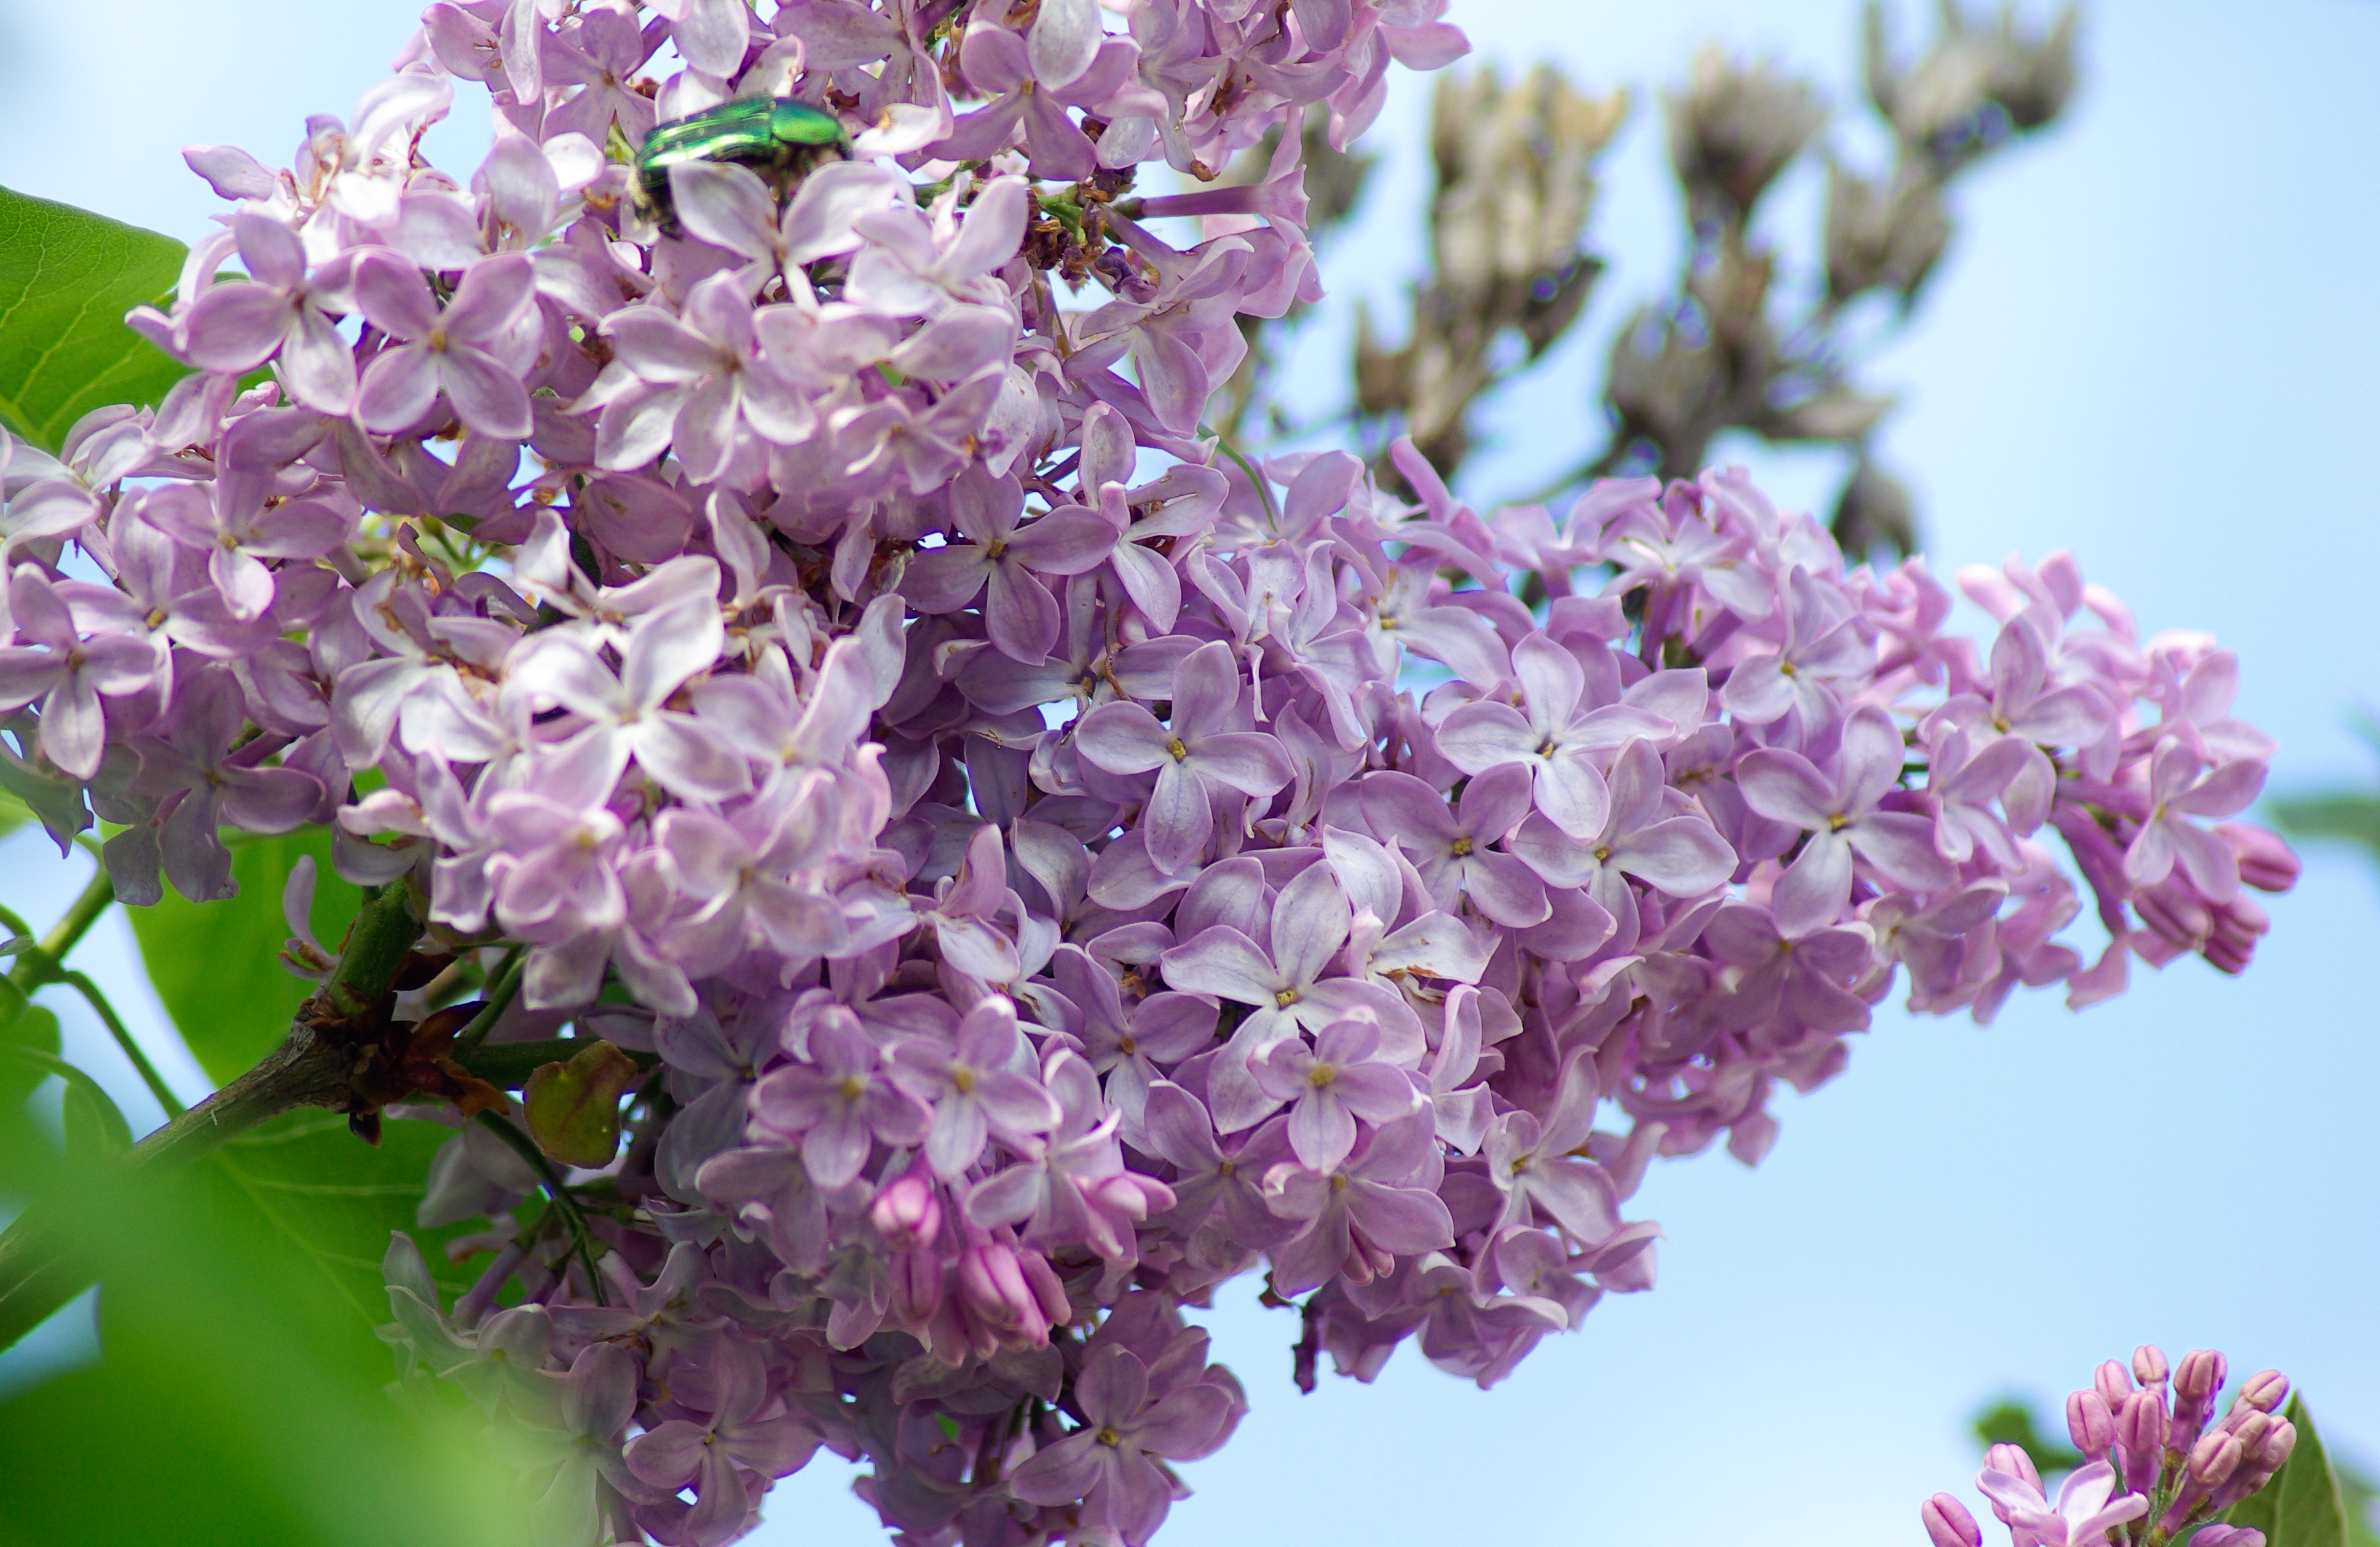
branch, blossom, plant, flower, purple, petal, spring, botany, flora, flowers, shrub, lilac, flowering plant, land plant